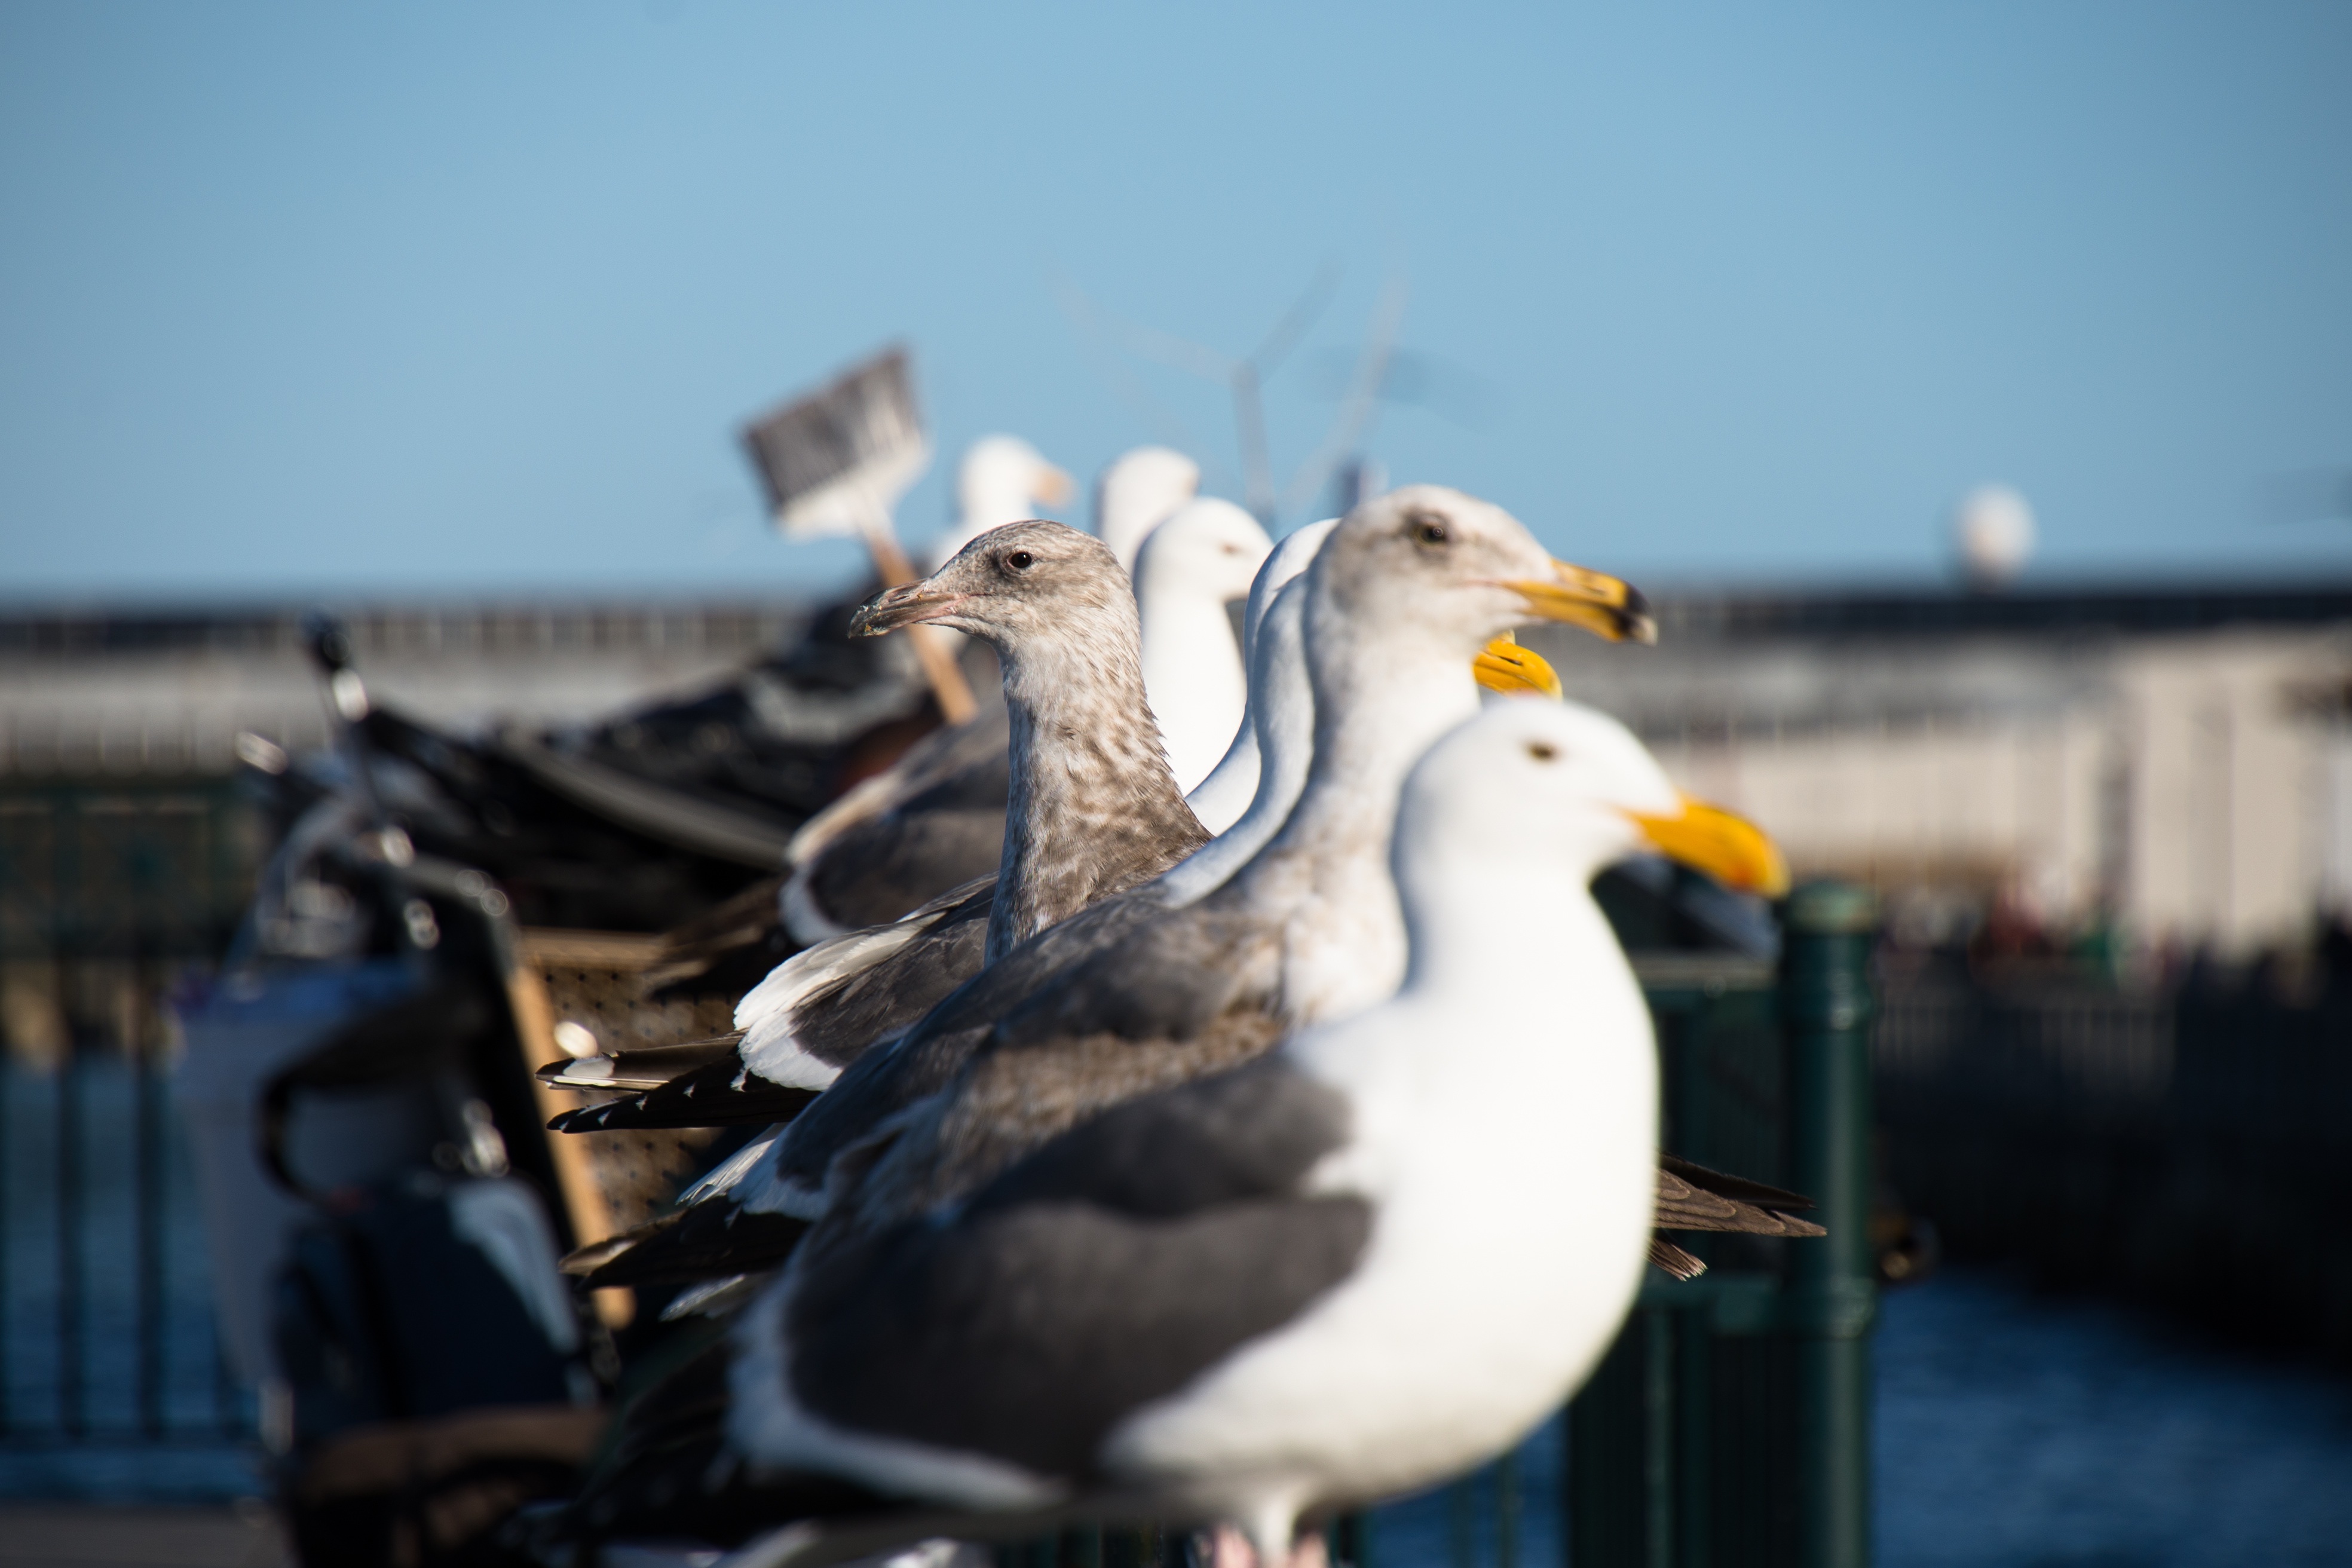
water, bird, dock, pier, seabird, wildlife, gull, beak, fauna, birds, gulls, seagulls, vertebrate, charadriiformes